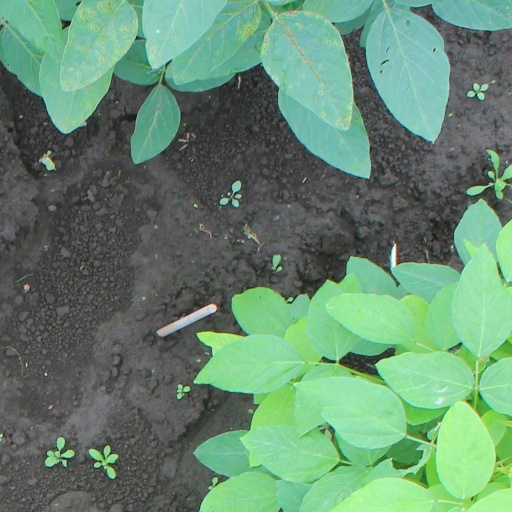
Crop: soybean